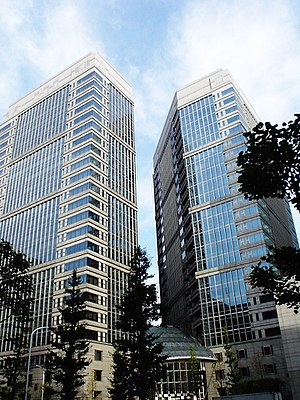
Mizuho Financial Group / Kontorer
"Mizuho Financial Group, Inc., forkortet MHFG, eller blot kaldet Mizuho er en japansk bank- og finanskoncern med hovedsæde i Ōtemachi-distriktet i Chiyoda i Tokyo. Navnet ""mizuho"" betyder bogstaveligt talt ""ris i overflod"" og symbolsk betyder det høst.